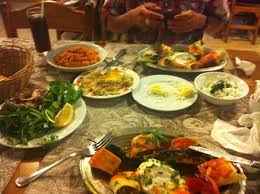
Yemek: kebap